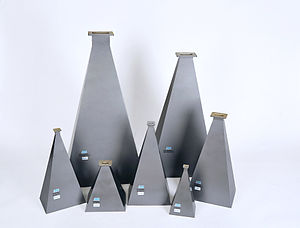
Hornantenne
Pyramidale hornantenner for mange forskellige frekvenser, beregnet til bølgeleder tilslutning.
En hornantenne eller mikrobølgehorn er en ældre form for parabolantenne, der dog forstærkede meget mere.